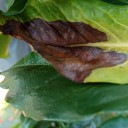
Label: Phoma